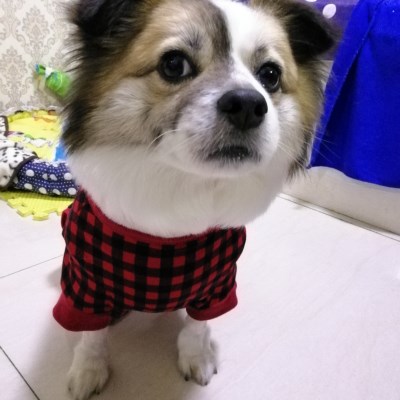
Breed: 361-n000123-Shih_Tzu